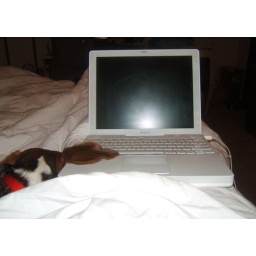
The story of my life. Writing a paper in bed with Brusie by my side for moral support.